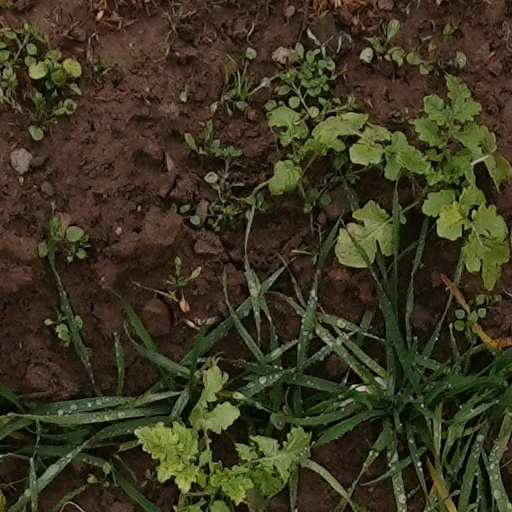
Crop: wheat